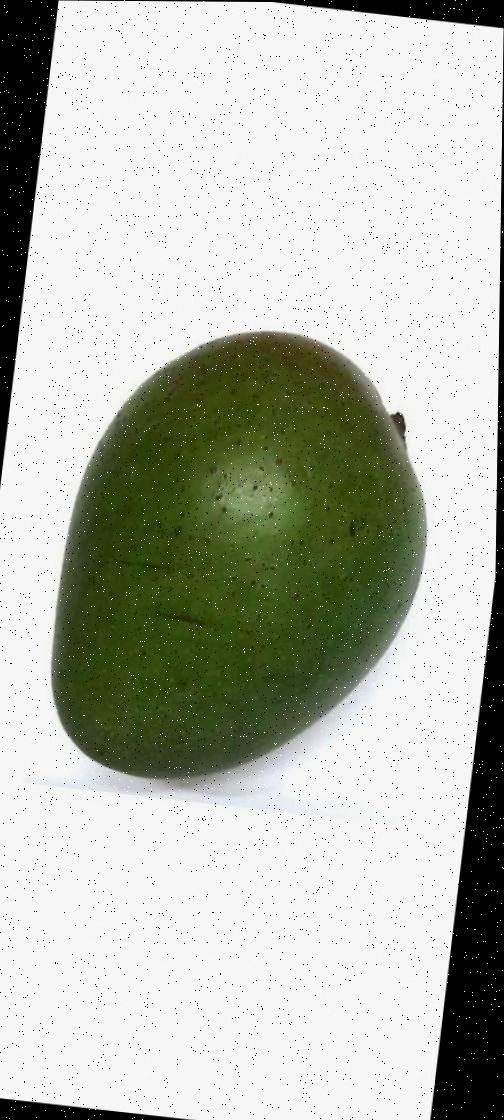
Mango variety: Ashshina Zhinuk